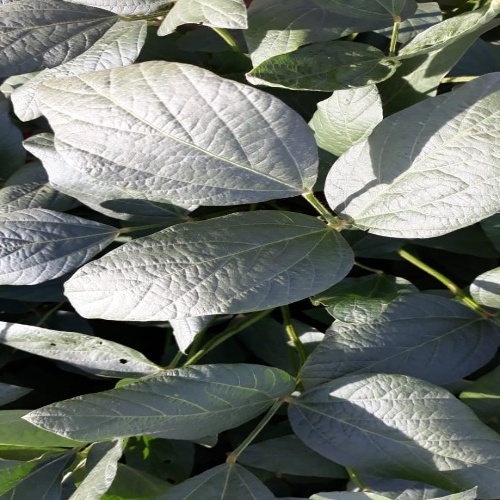
Label: Diabrotica_speciosa